Portrait of Pier Luigi Farnese

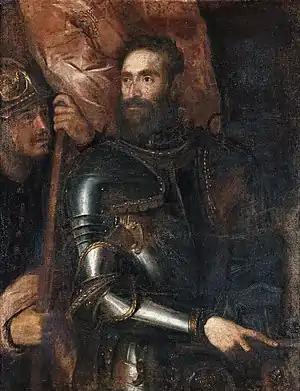
"Portrait of Pier Luigi Farnese" (1546) by Titian

Portrait of Pier Luigi Farnese is a heavily-damaged oil on canvas painting of Pier Luigi Farnese, Duke of Parma by Titian, from 1546. It is now in Room 2 of the Museum of Capodimonte, in Naples.